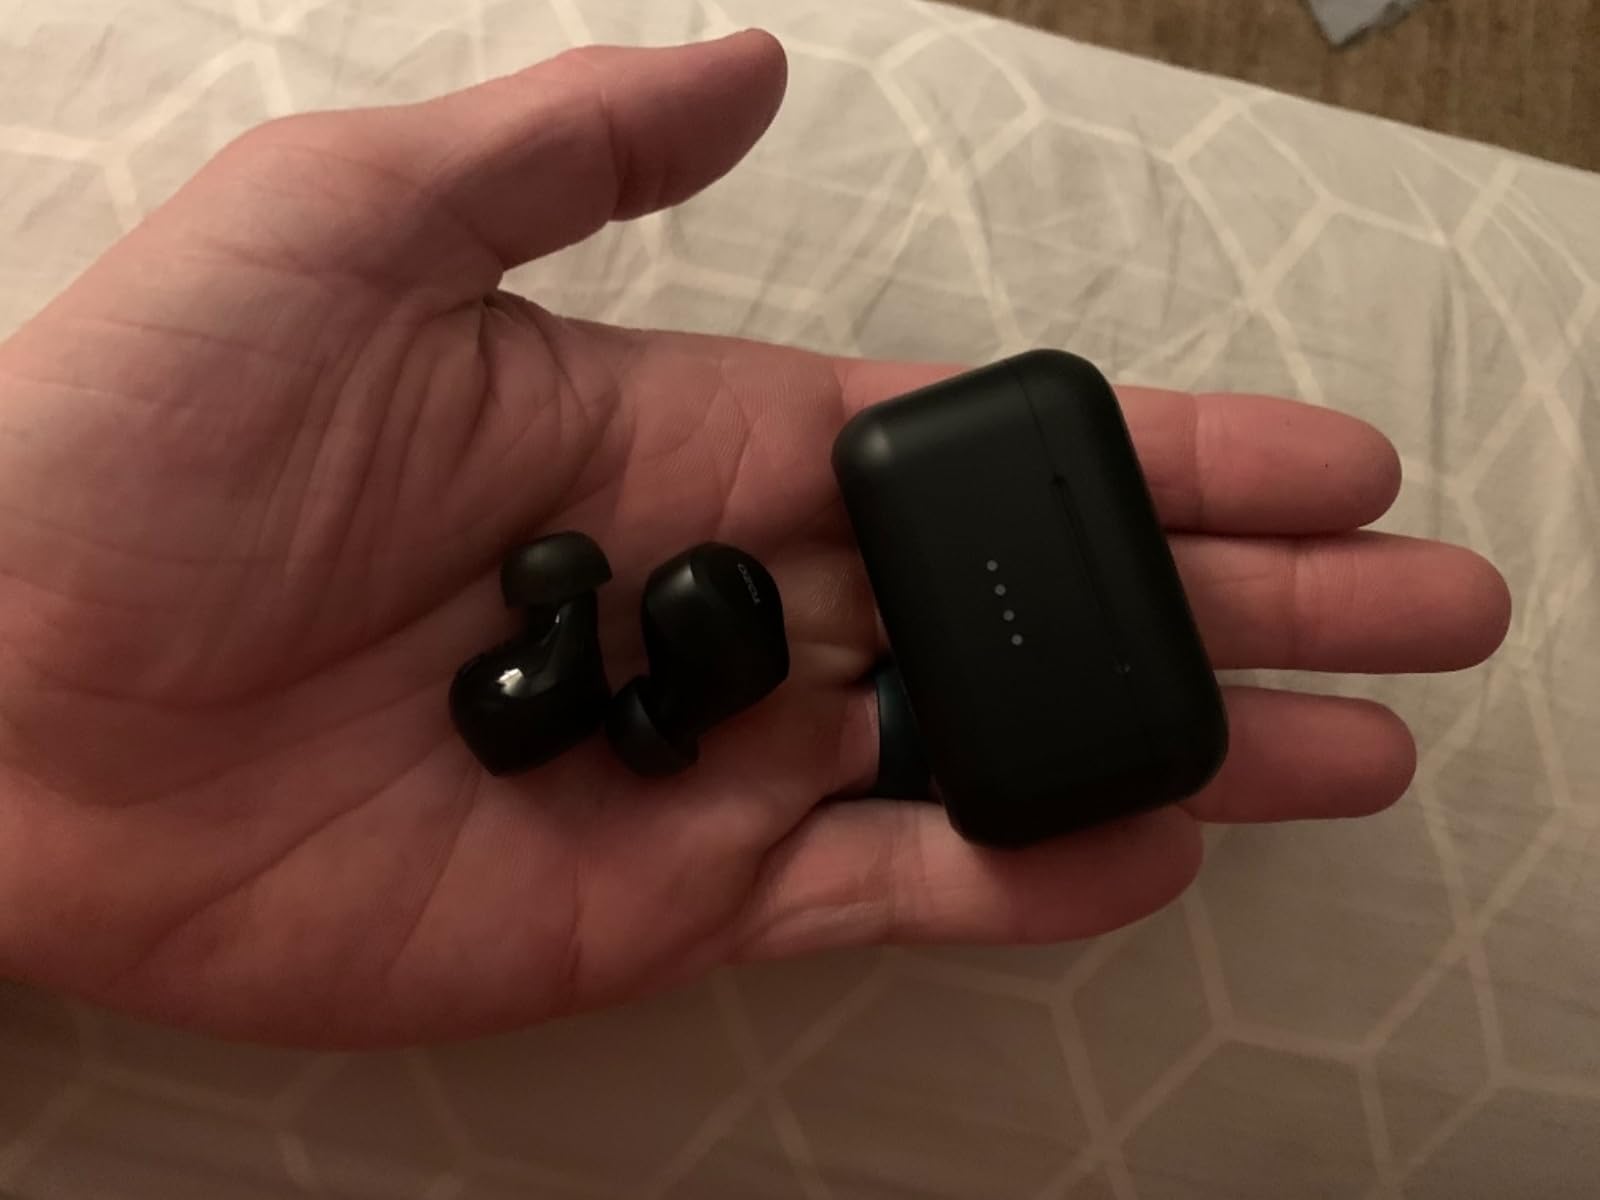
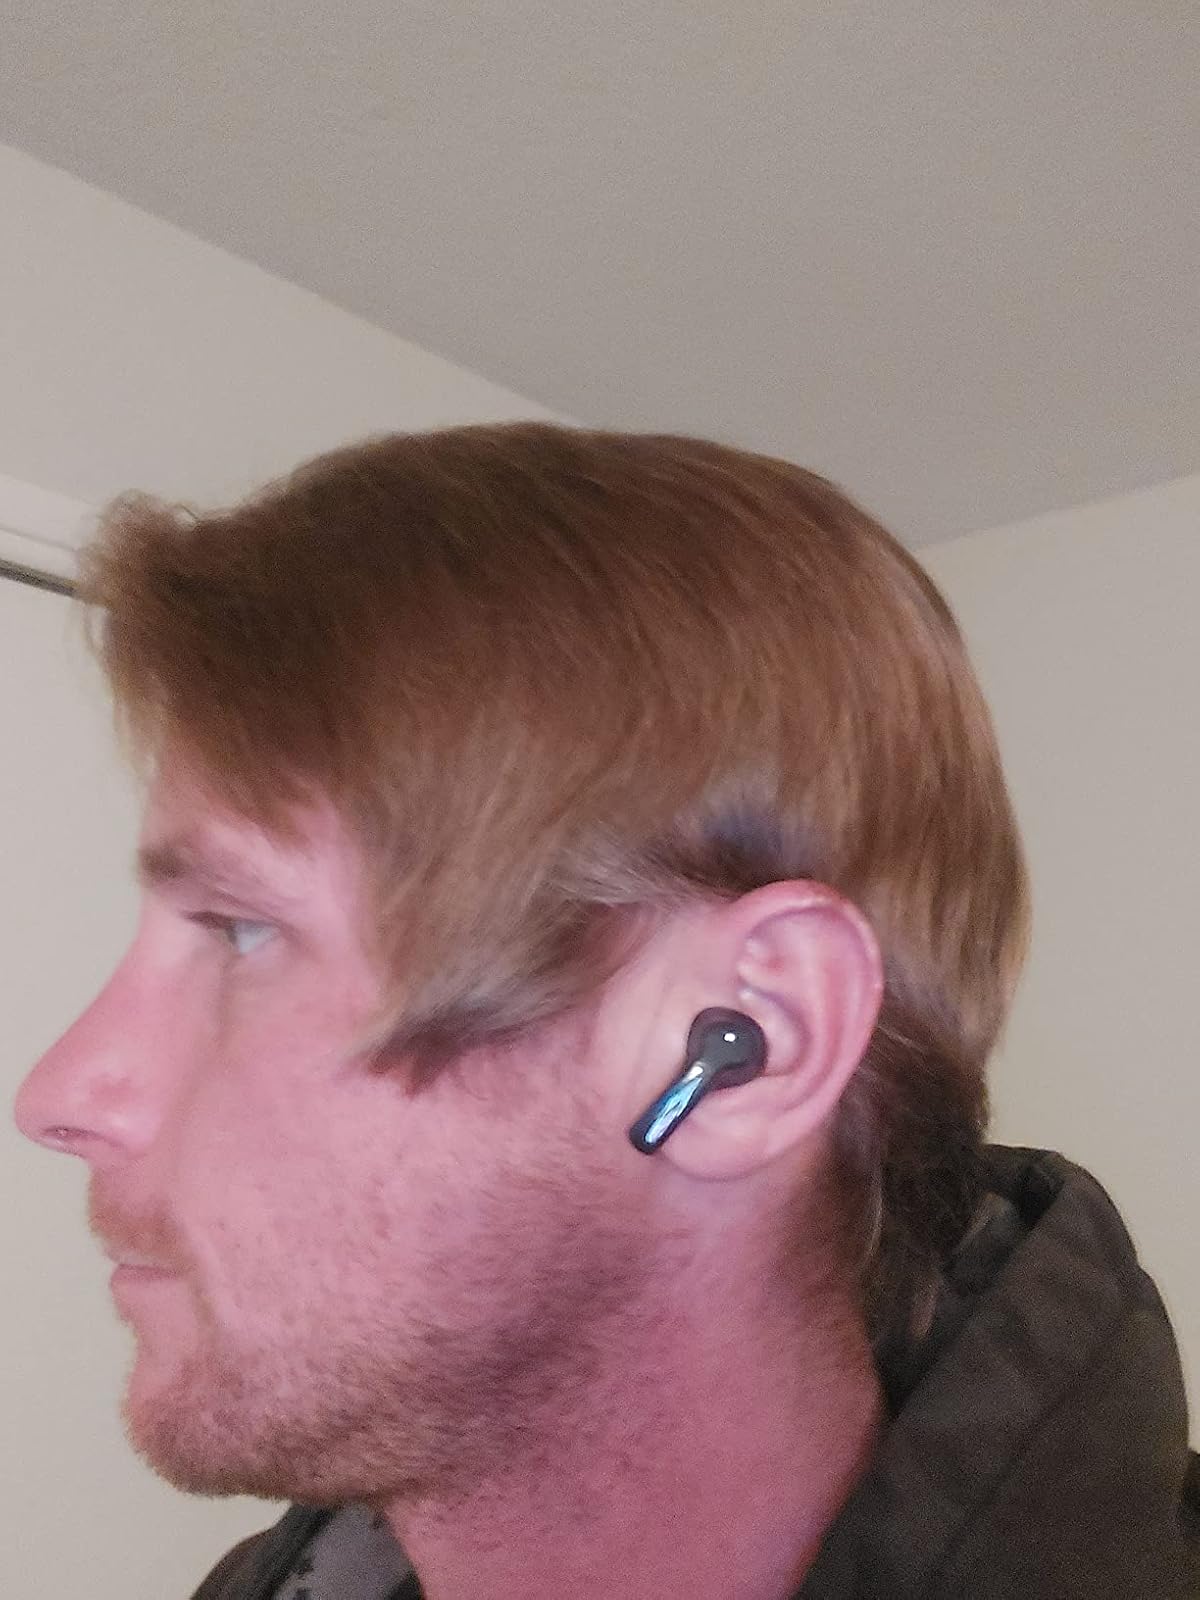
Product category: earbuds
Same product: no